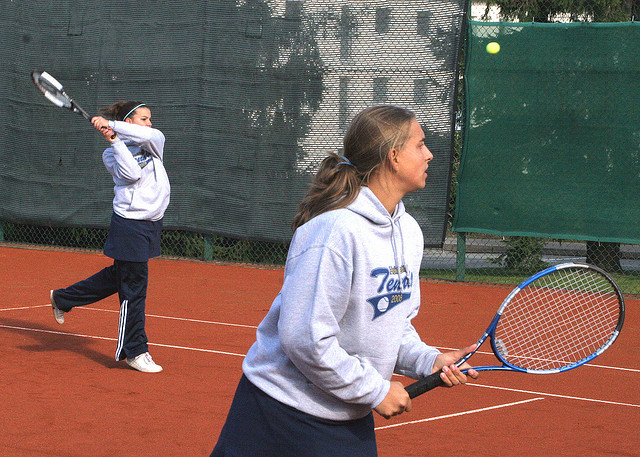
một cặp vận động viên tennis đang chơi tennis ở trên sân